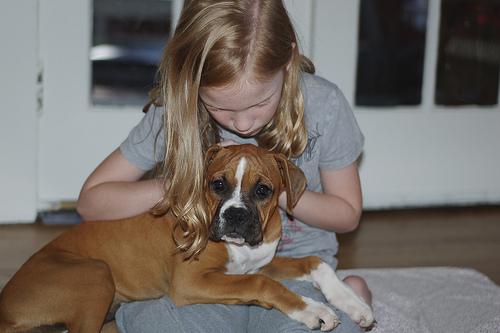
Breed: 225-n000082-boxer